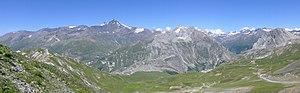
Vue panoramique, depuis les hauts de Tignes et de Val-d'Isère, de la haute vallée de l'Isère, dont les glaciers de sa source sont visibles sur la droite, en Savoie.